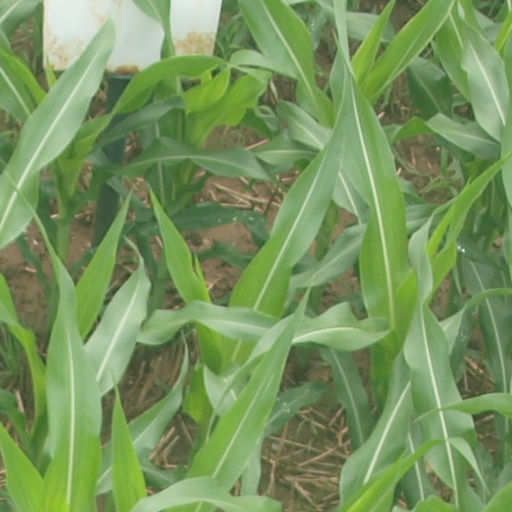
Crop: maize; corn